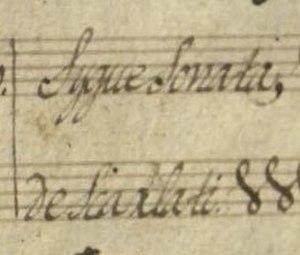
Attribution de la sonate K. Deest en la majeur, du manuscrit Ronda de Madrid, pages 53.
La sonate en la mineur est une œuvre pour clavier attribuée au compositeur italien Domenico Scarlatti. Non répertoriées par Kirkpatrick en raison de leur découverte récente, les sonates dites K. deest, représentent environ une soixantaine de sonates, selon Christopher Hail.